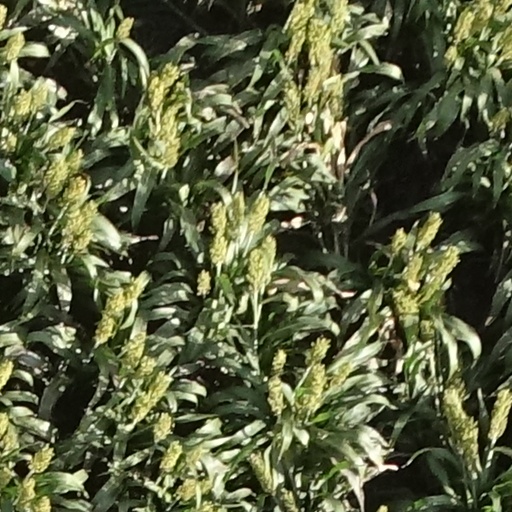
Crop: sorghum